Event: Hurricane Matthew
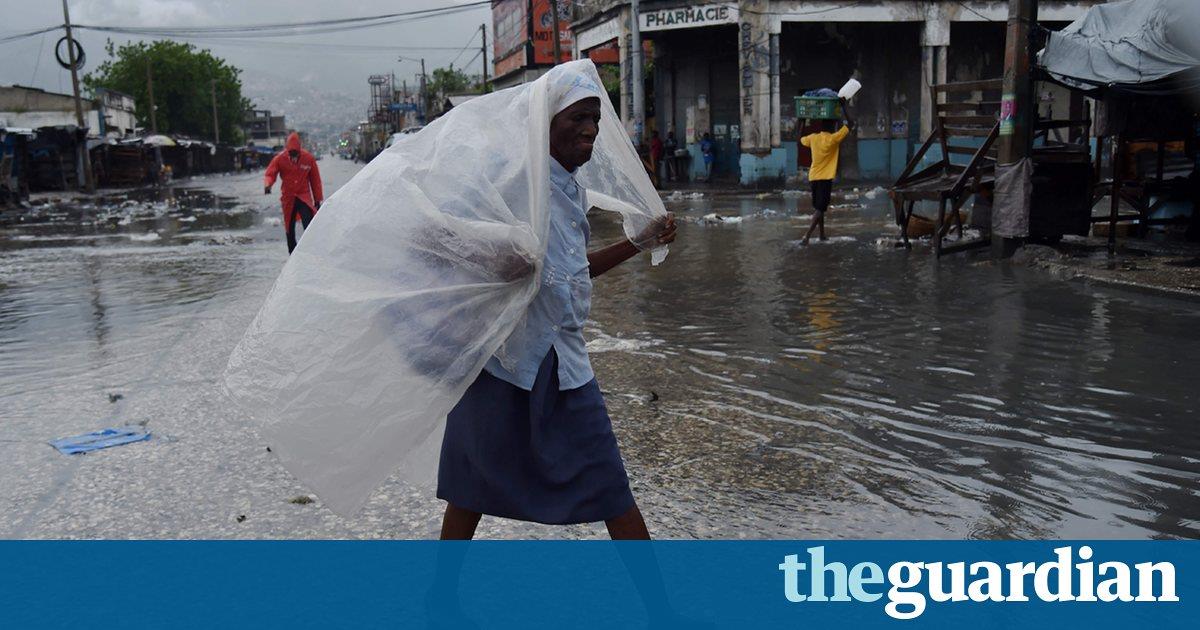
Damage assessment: damage